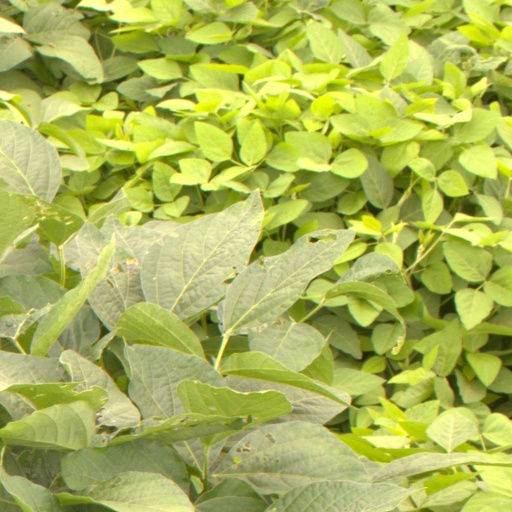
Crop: soybean